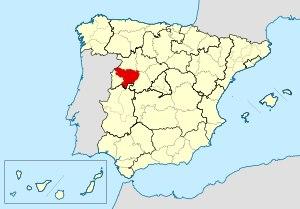
Le diocèse de Salamanque est une circonscription ecclésiastique de l'Église catholique en Espagne, suffragant de l'archidiocèse de Valladolid, et dont le siège est à Salamanque. Depuis 2004, l'évêque est Mᵍʳ Carlos López Hernández qui préside également la commission des affaires juridiques de la conférence épiscopale espagnole.